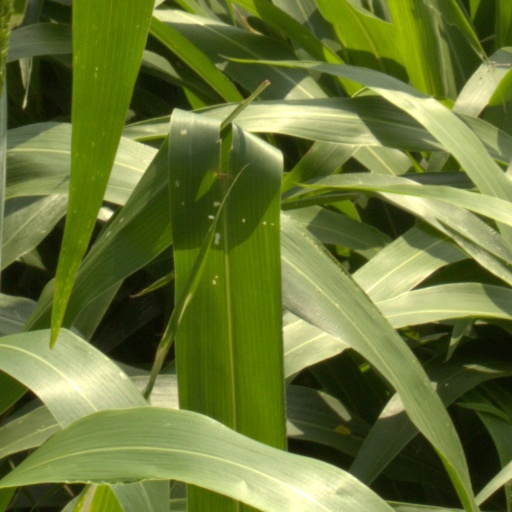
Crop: sorghum